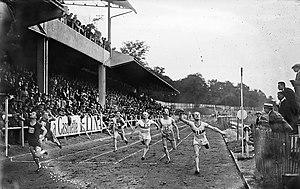
Critérium de vitesse au stade de la Porte Dorée le 7 septembre 1924.
Le centre sportif Alain-Mimoun connu également sous le nom de stade de la Porte-Dorée puis de centre sportif Paul-Valéry est un complexe sportif localisé dans le 12ᵉ arrondissement de Paris près du bois de Vincennes. Autrefois, il était rattaché à la commune de saint-Mandé.
La porte Dorée ou porte de Picpus est l'une des 17 portes percées dans l'enceinte de Thiers, située sur les boulevards des Maréchaux dans le quartier du Bel-Air du 12ᵉ arrondissement de Paris en France.